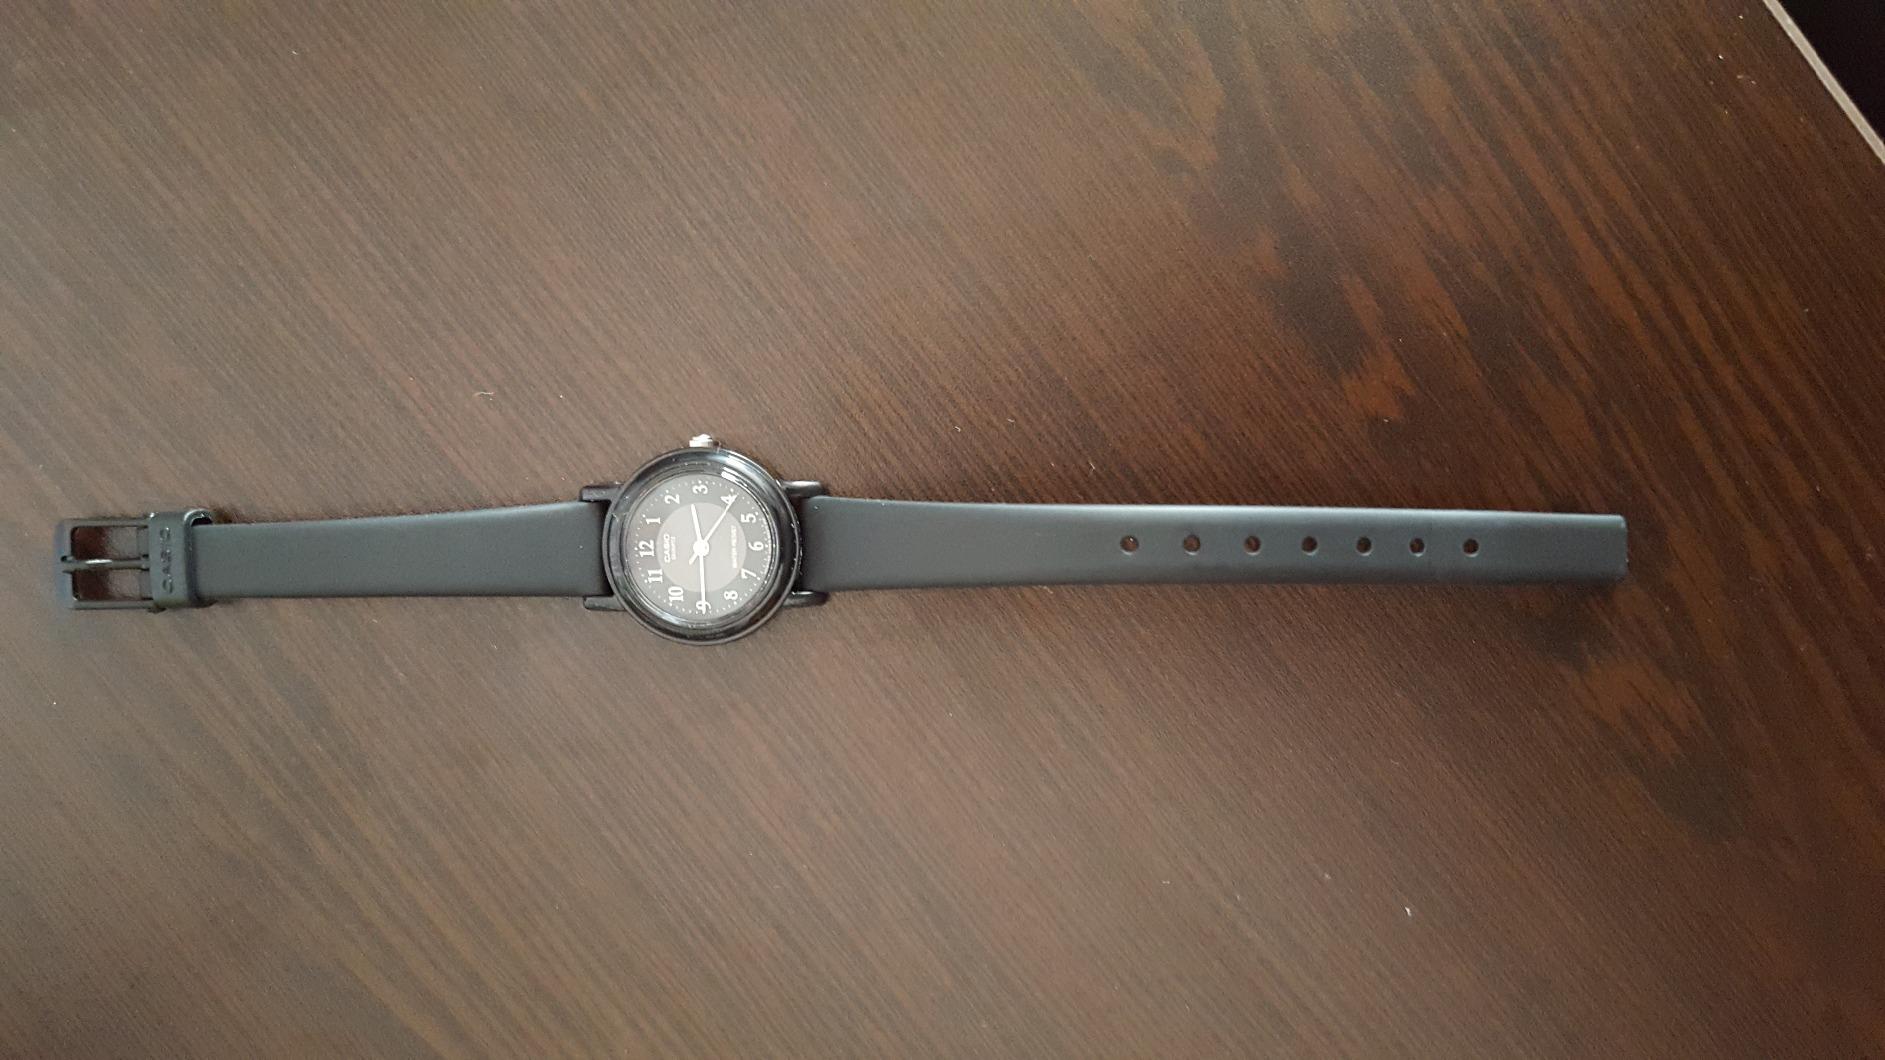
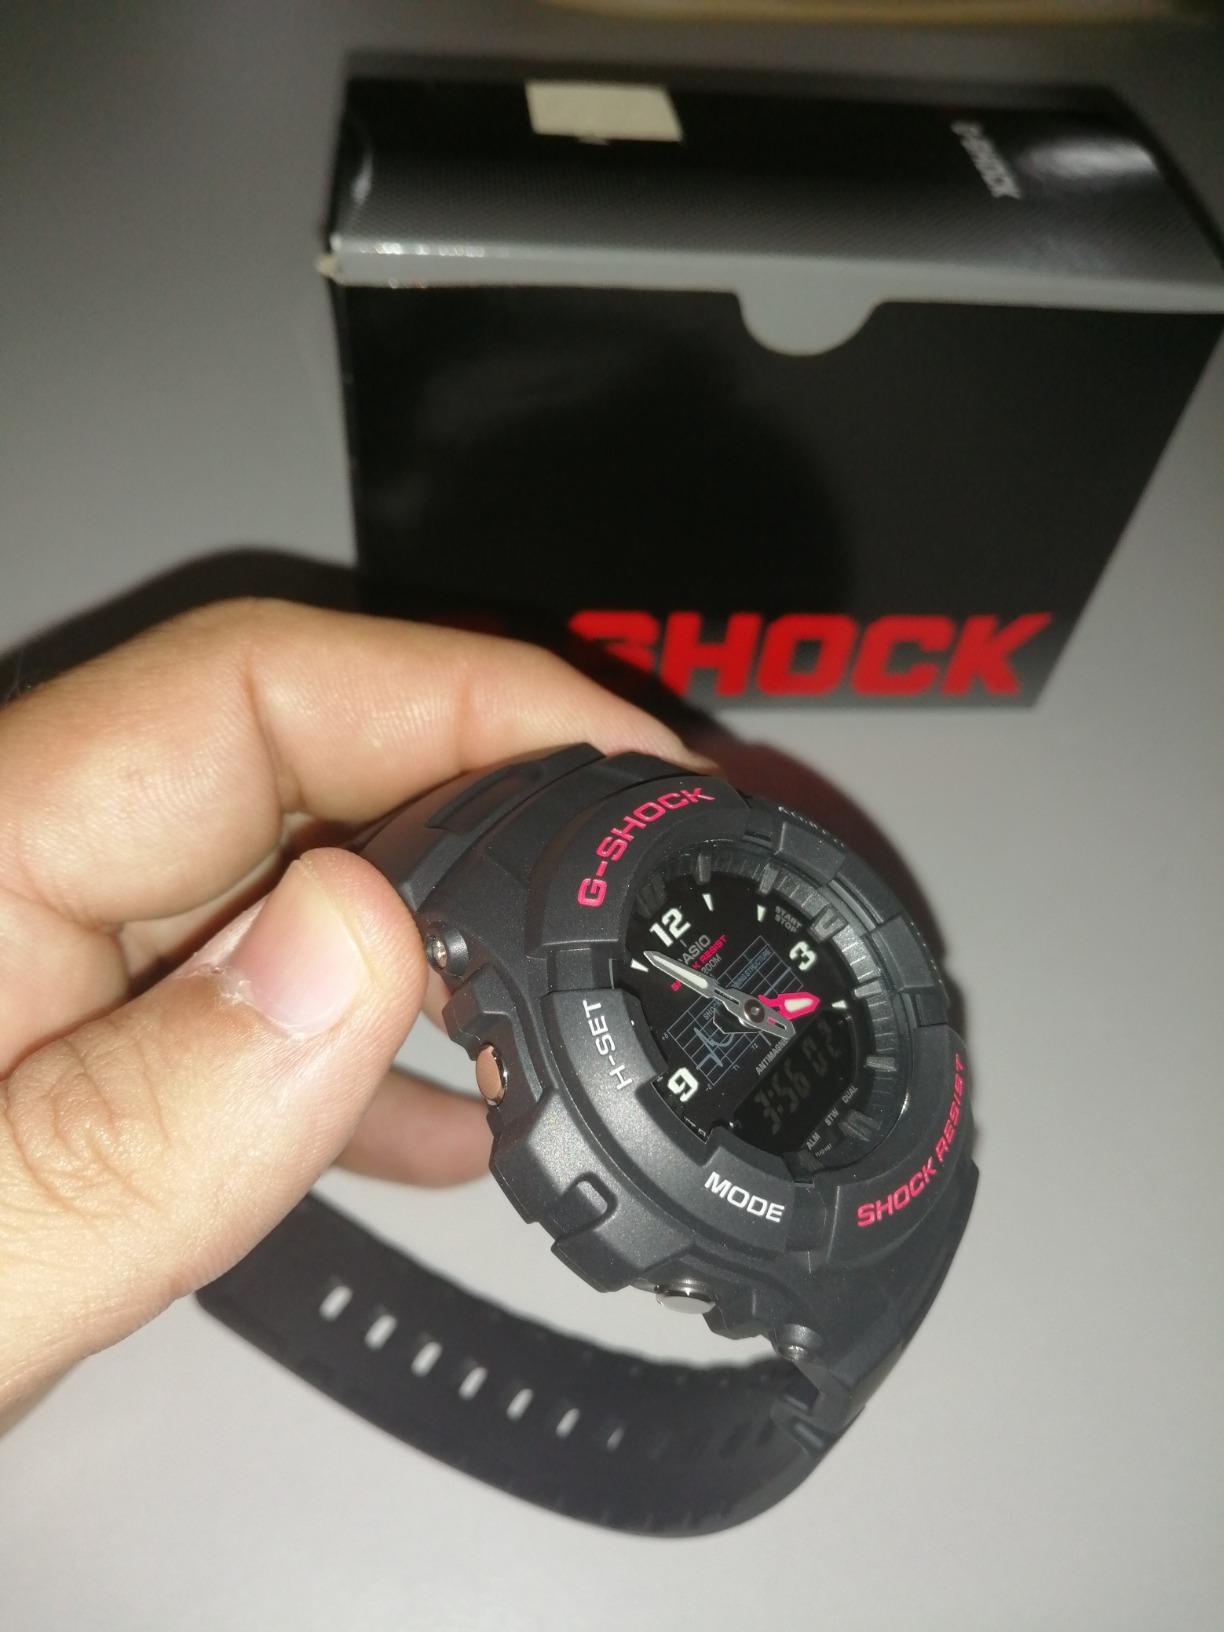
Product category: accessories_watch
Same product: no